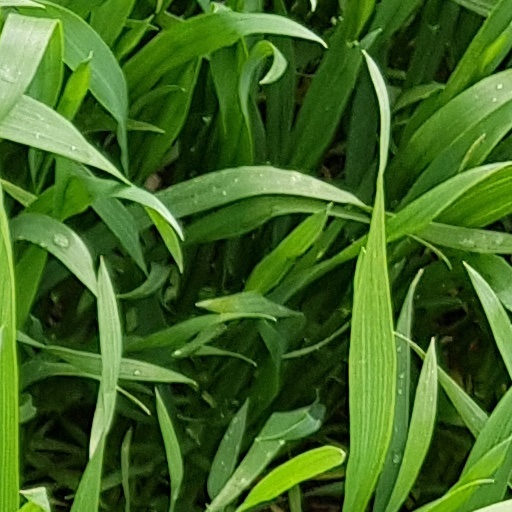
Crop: wheat